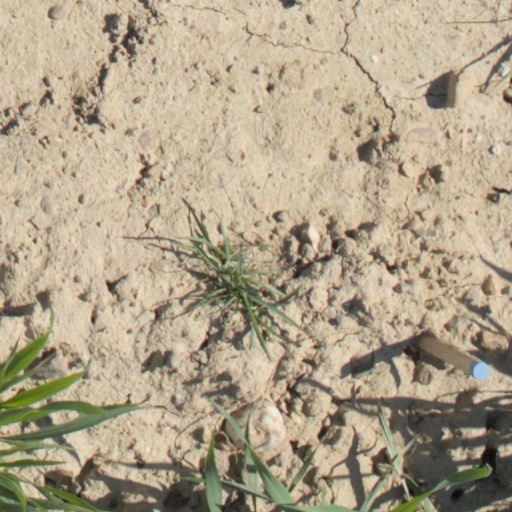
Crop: wheat